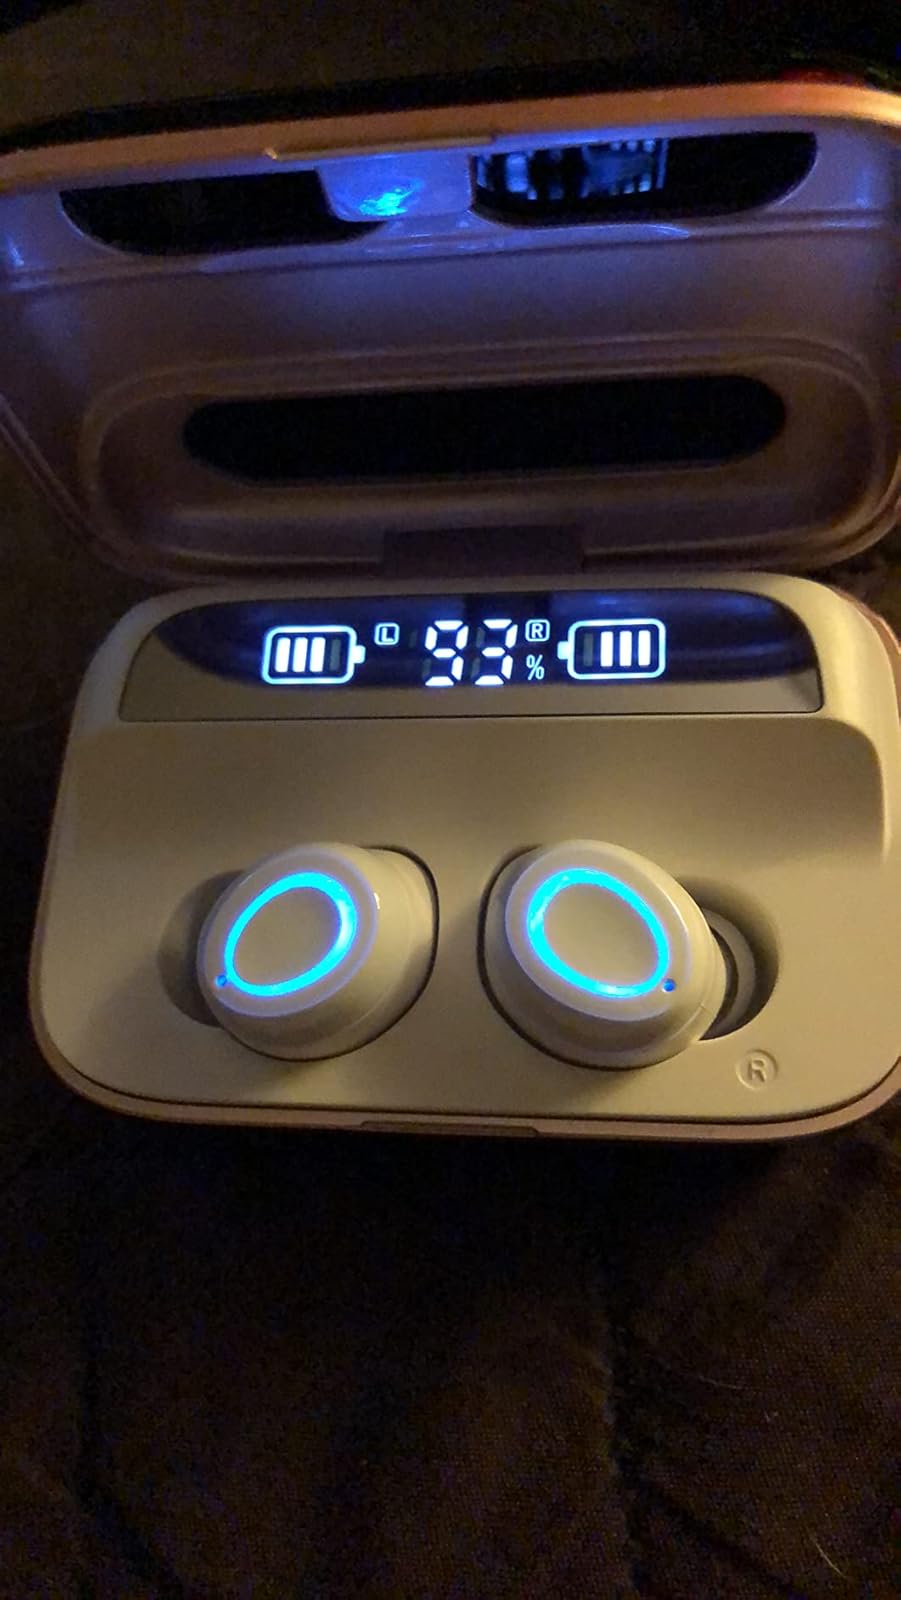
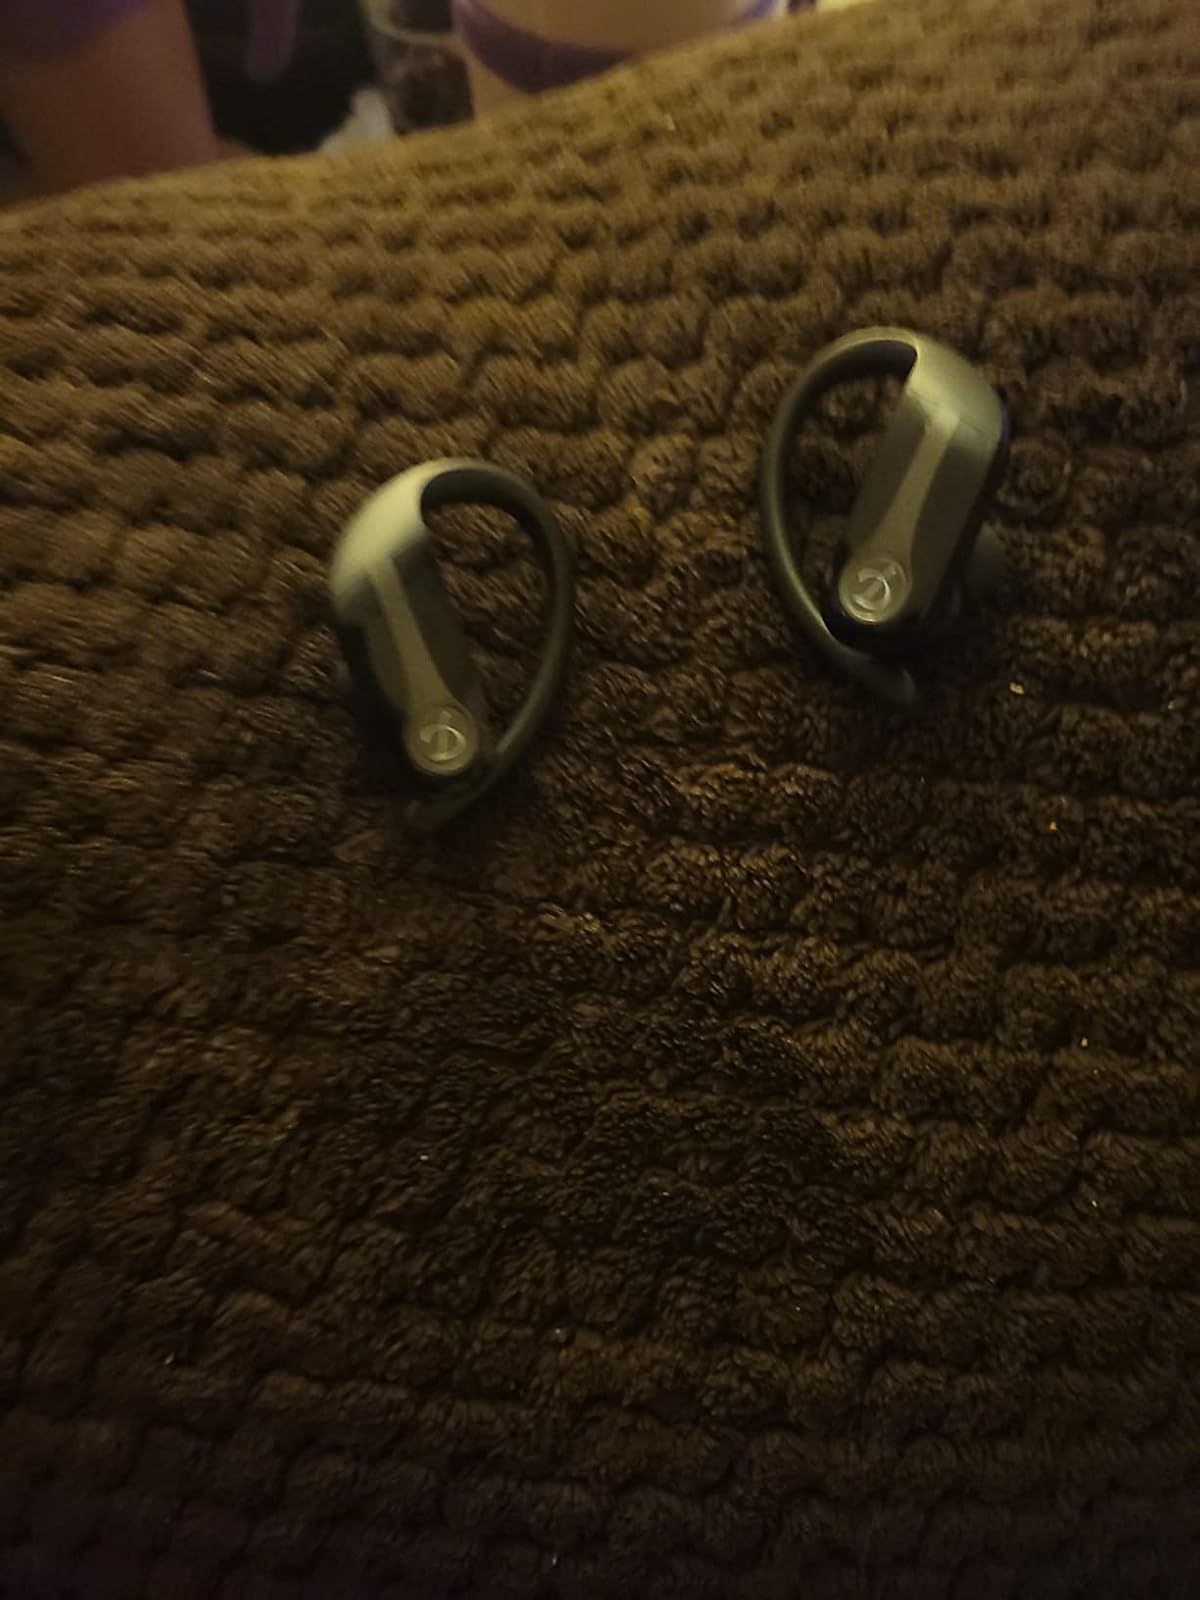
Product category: earbuds
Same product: no